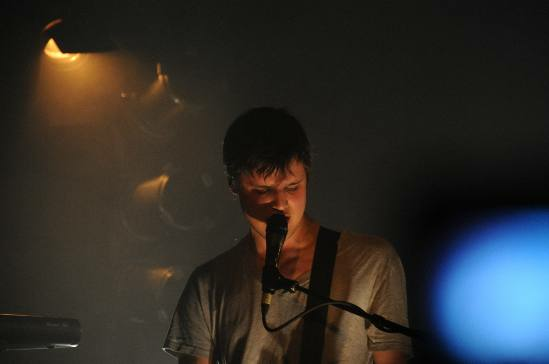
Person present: Yes